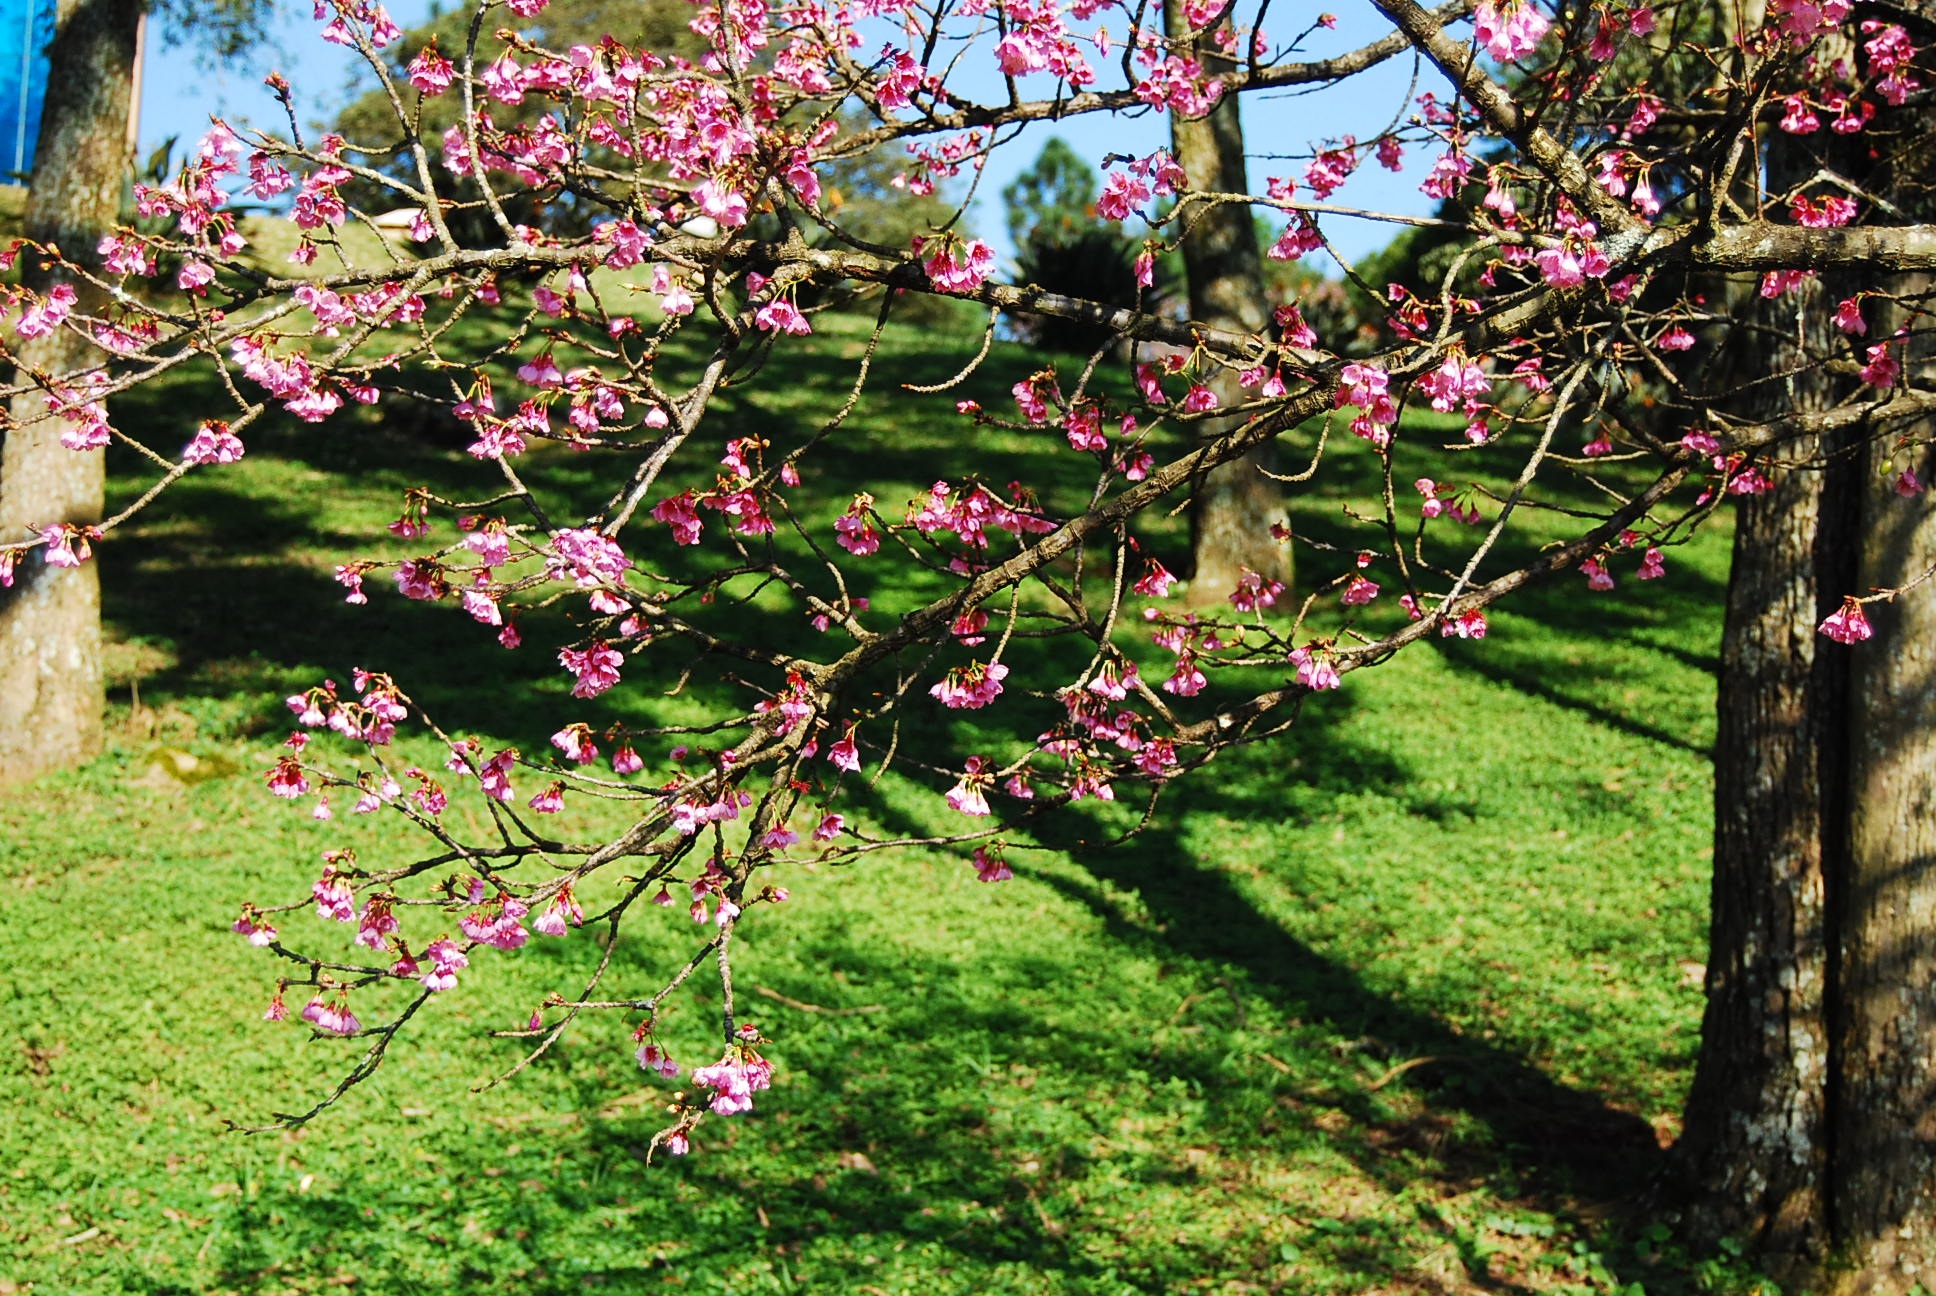
tree, nature, branch, blossom, plant, fruit, flower, food, spring, produce, botany, flora, shrub, cherry, flowering plant, woody plant, land plant